Miyavi

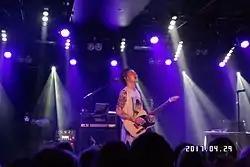
Miyavi on A38 ship in Budapest, Hungary, in 2017 during the Firebird Tour

On March 10, 2010, his first single with EMI was released, "Survive", via iTunes. The worldwide tour was continued on March 28, with the concert at Human Stage, Okinawa, and nationwide. In June and early July he toured throughout the United States and Canada, and in October for the first time in Australia. On September 15, his eleventh major single was released, "Torture". On October 13, his fifth studio album was released, "What's My Name?", which charted as twenty-sixth. On November 6, he performed at the "EMI Rocks" 50th anniversary event at the Saitama Super Arena.